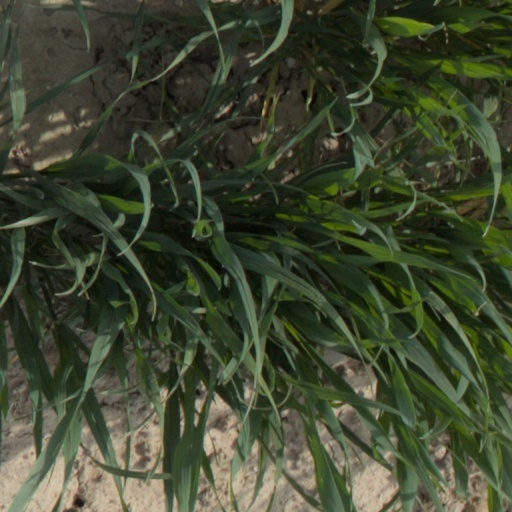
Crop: wheat